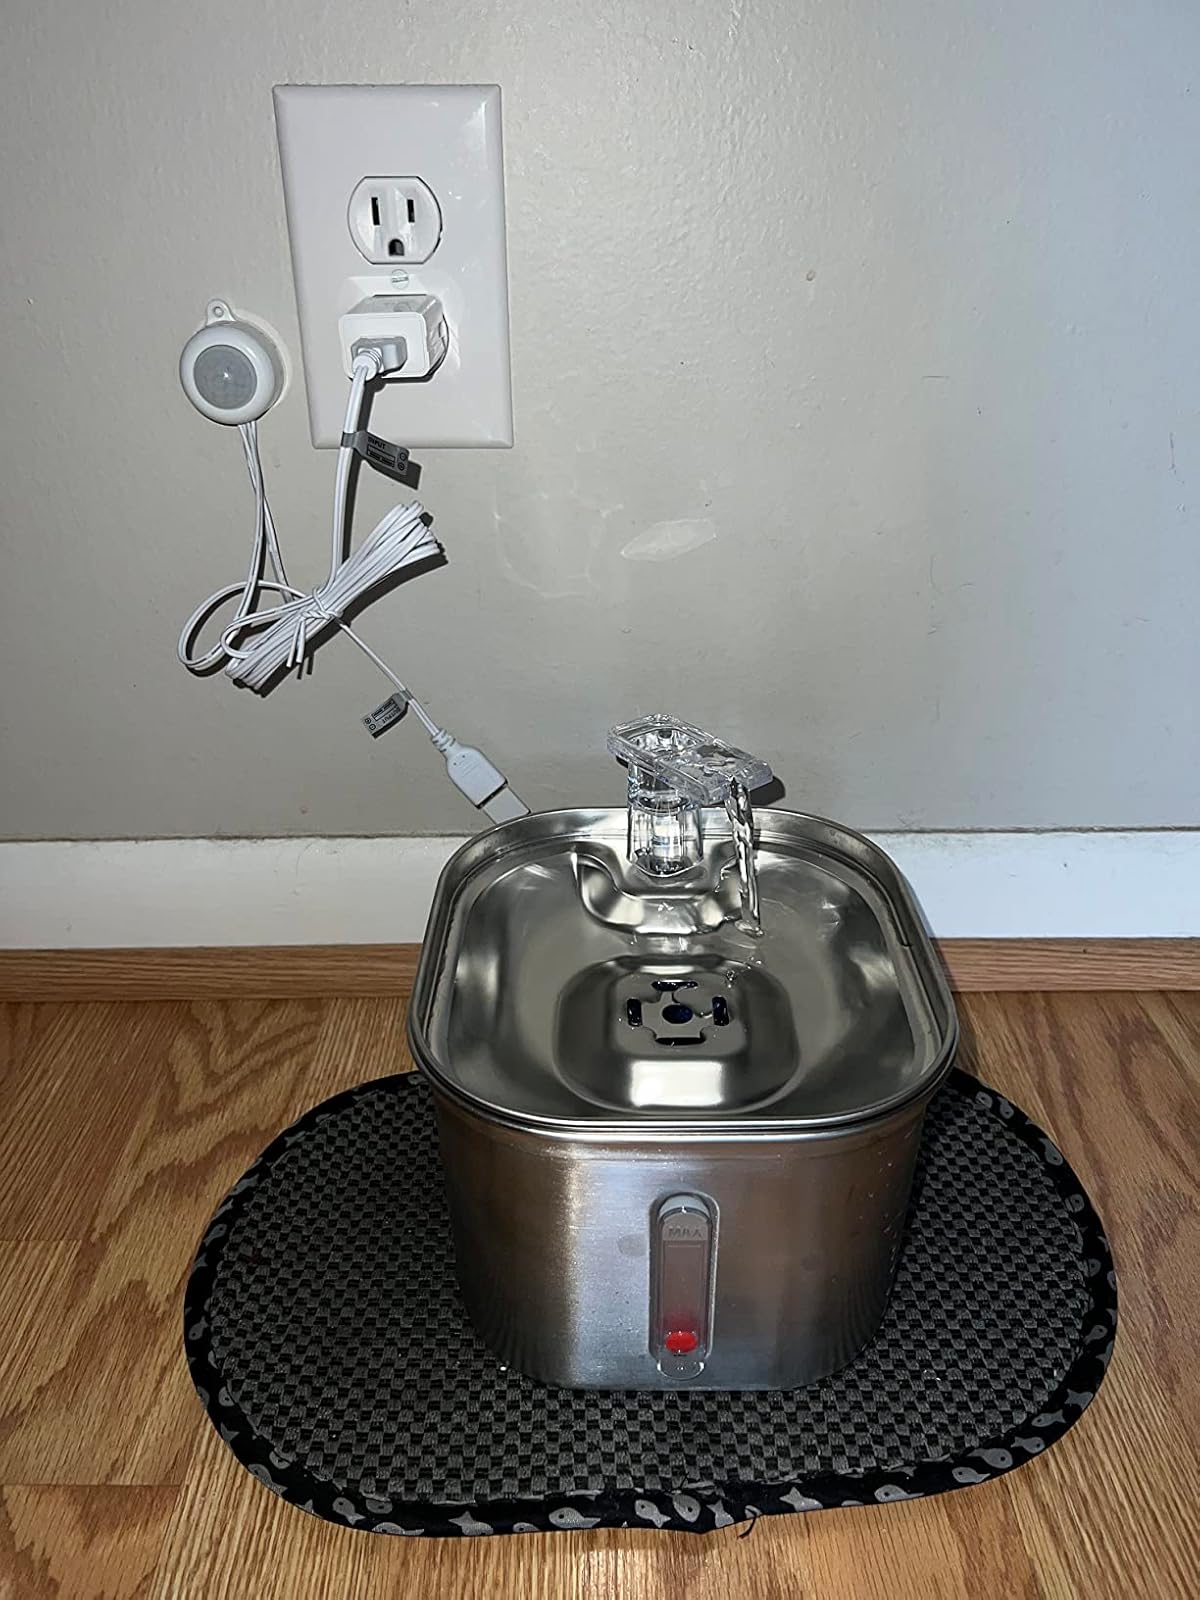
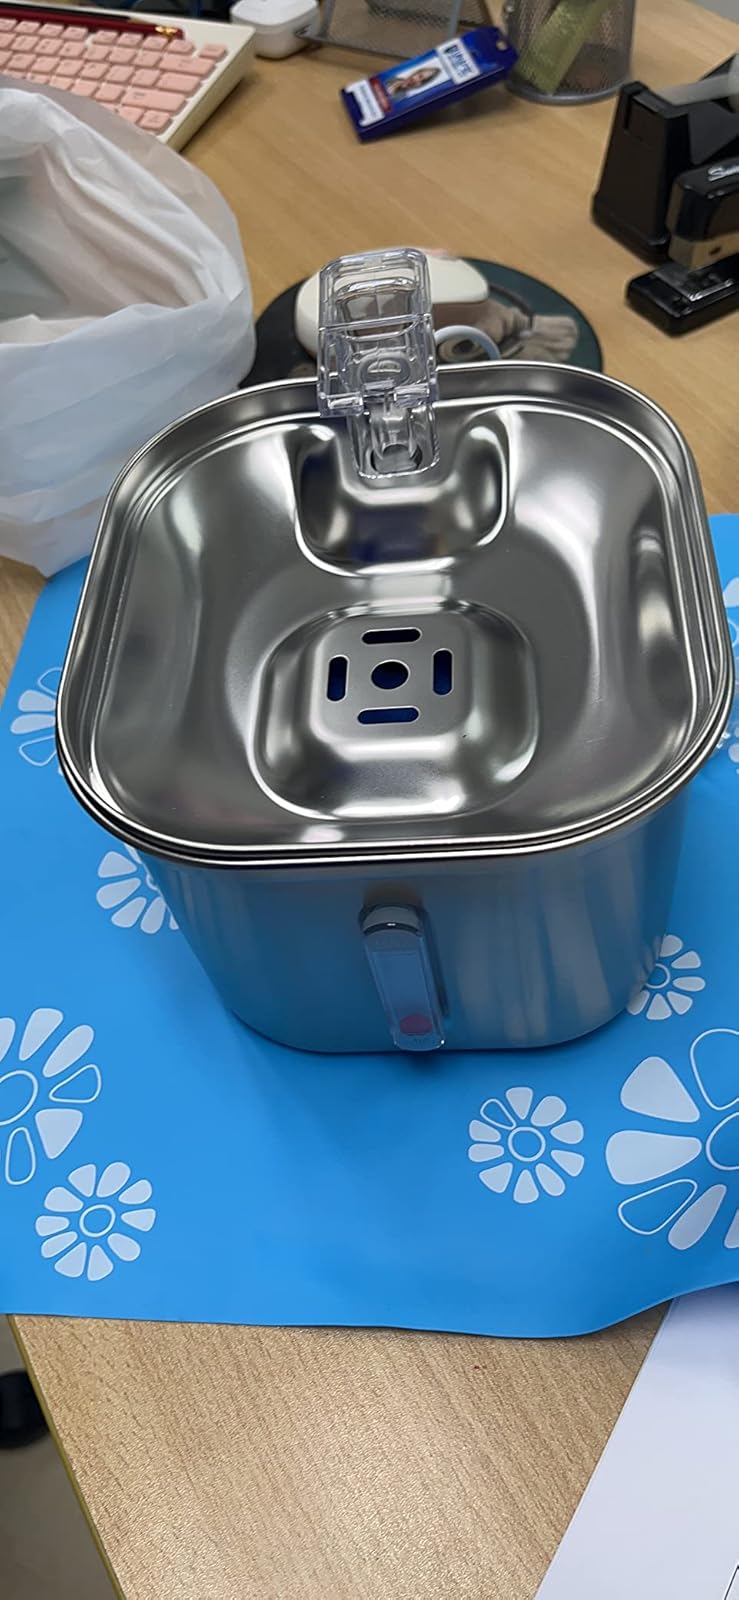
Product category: items_bowl
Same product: yes